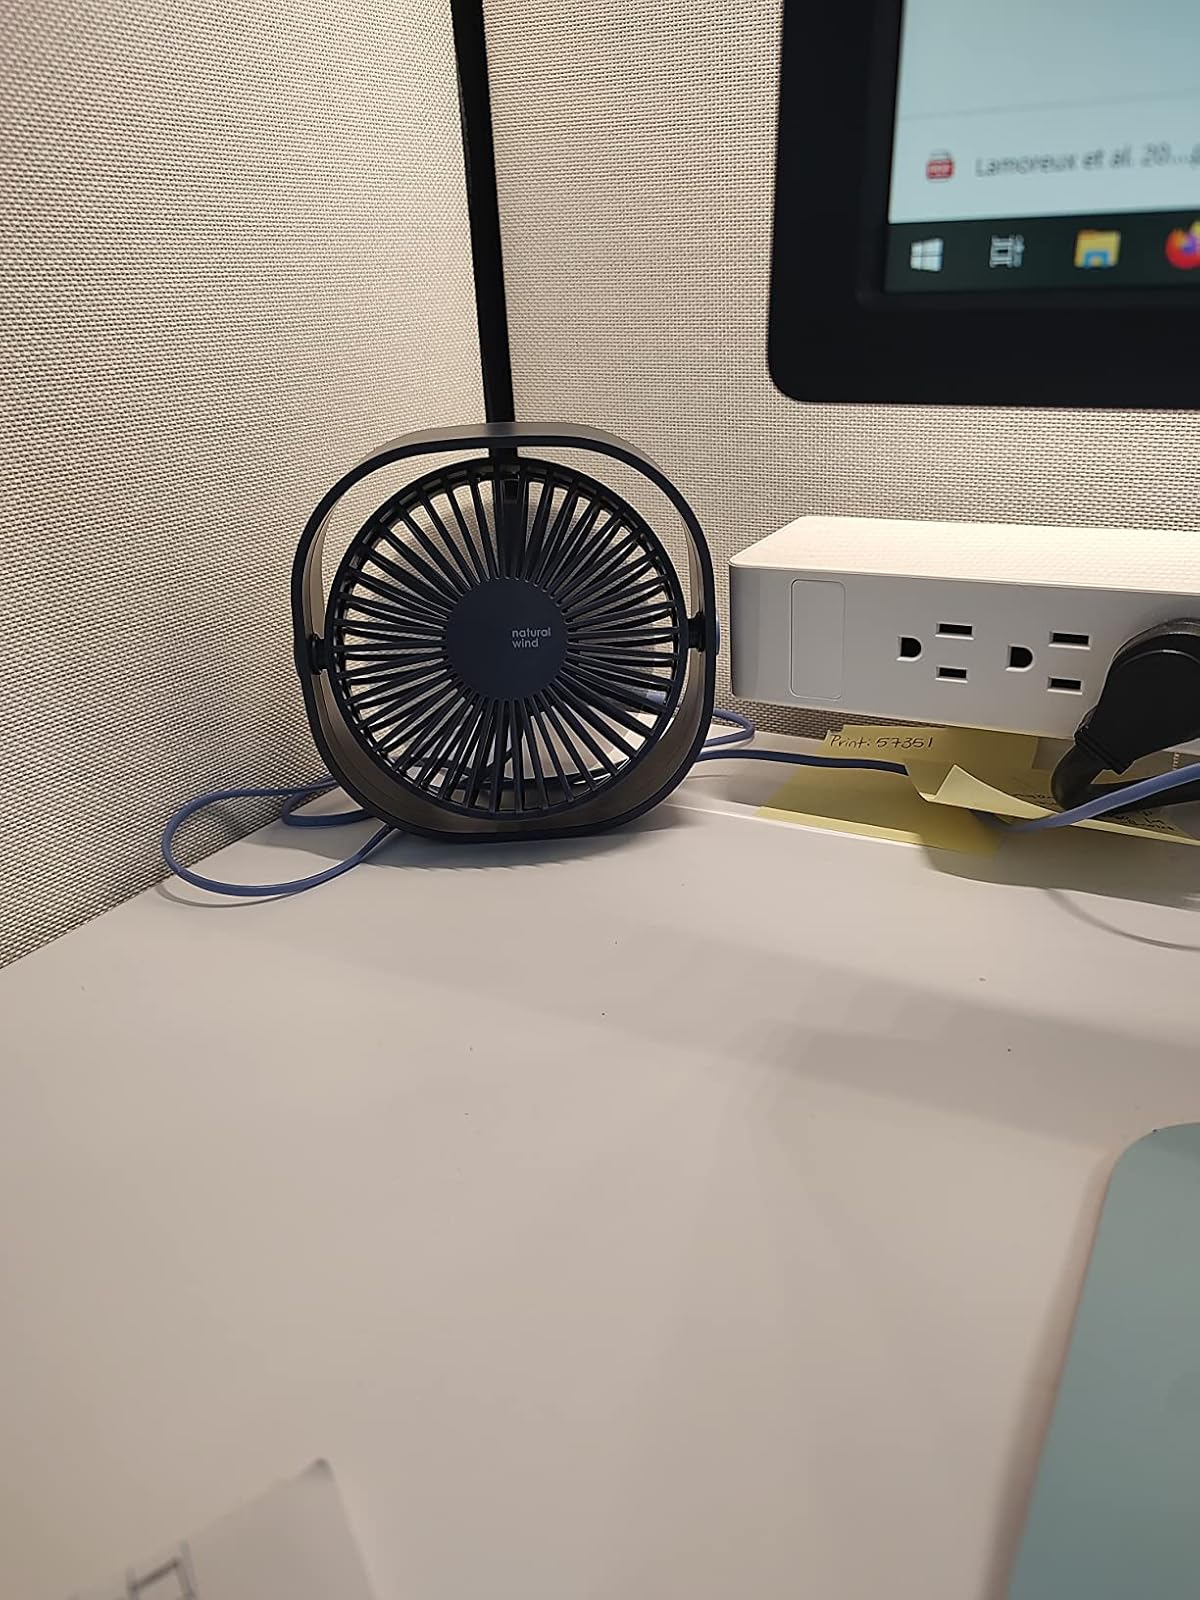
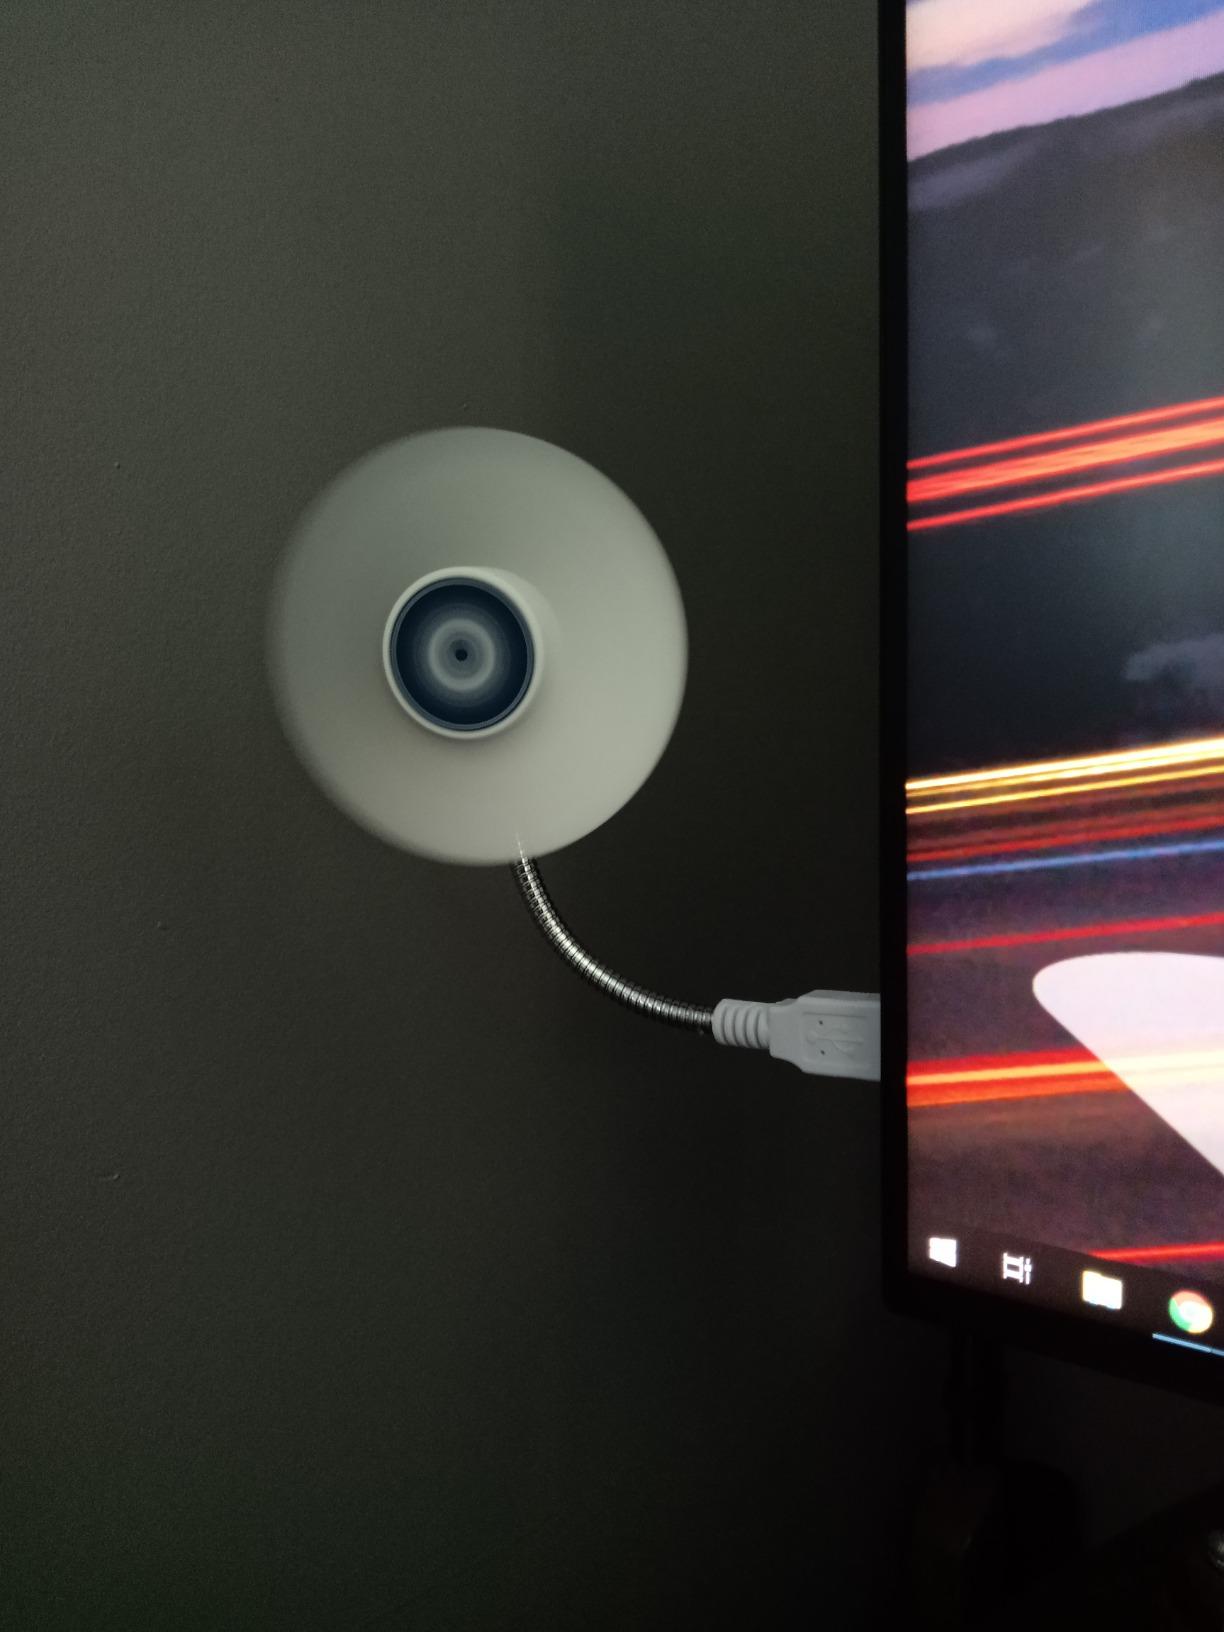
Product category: fan
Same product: no